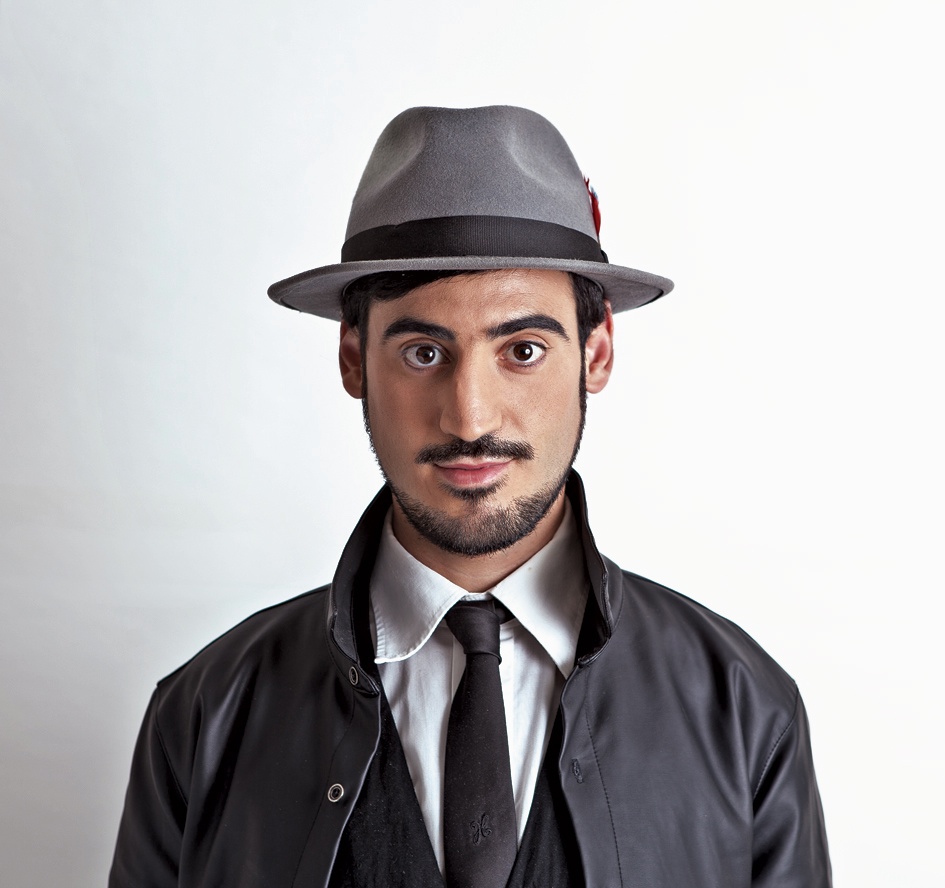
Gender: men